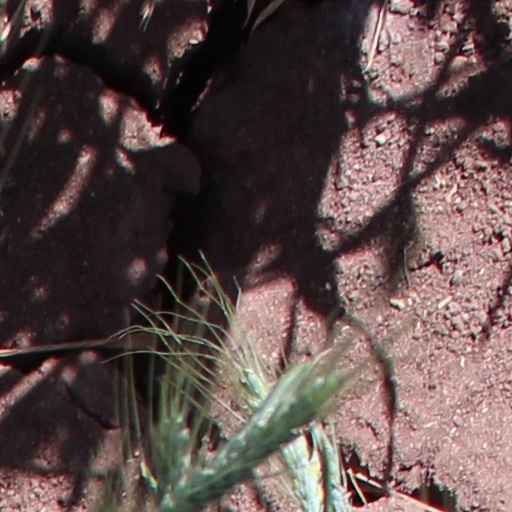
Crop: wheat